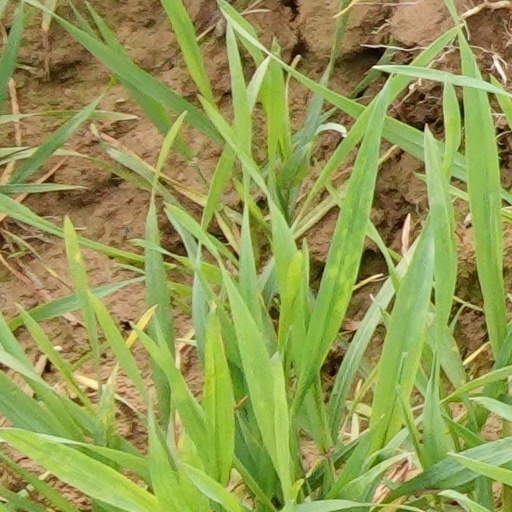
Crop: wheat